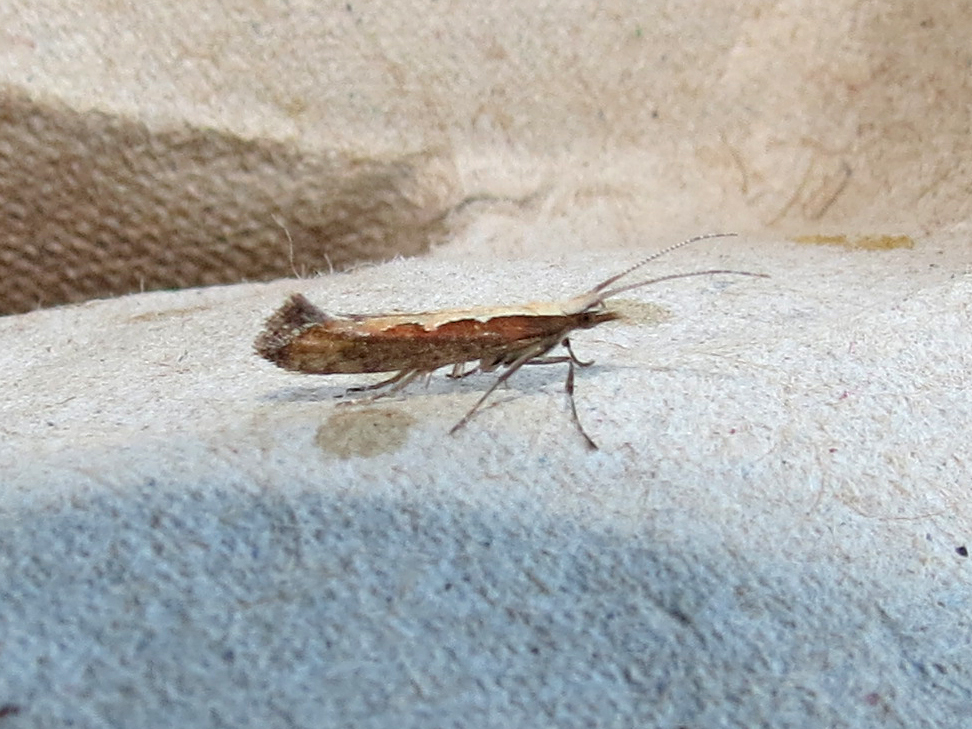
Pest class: diamondback_moth